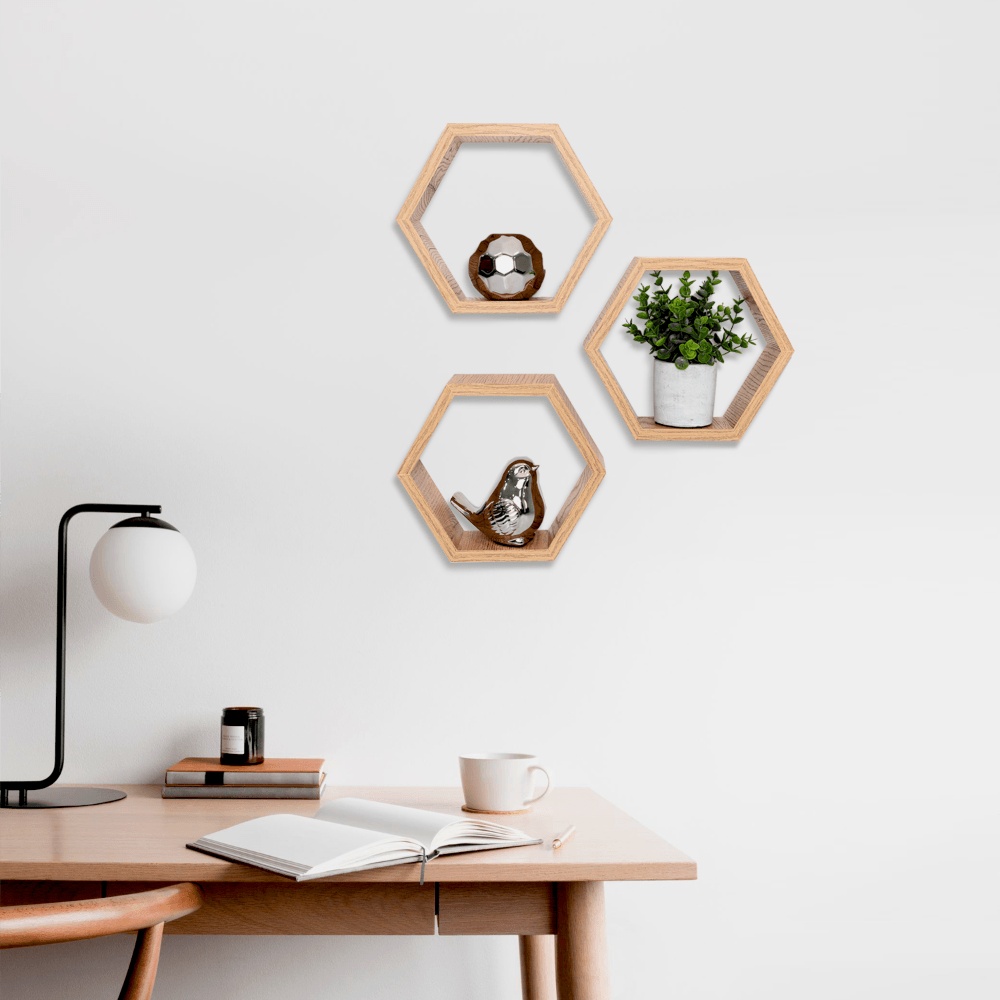
Set de Repisas Hexagonal Hades, Beige, X6 Unidades
Brand: Reflekta X2
Con nosotros encuentras las repisas que buscas, estilos innovadores para darle un estilo único a la decoración de tu hogar. Set de Repisas hexagonal x 6 Unidades Producto para uso en interiores, debe protegerse de la humedad directa, carga máxima porcada repisa 1.5 kilos. Incluye chazos y tornillos. Elaborado en Madera aglomerada MDP, recubierta con láminas melamínicas de excelente calidad, en color Beige. Sus medidas son: 6 unidades de 23x26x8 cms El tiempo de entrega de este producto es de 3 a 8 días hábiles. Recomendaciones: -Debe ser usado únicamente en interiores, no exponer al sol directo. - No golpear ni martillar el la madera. Limpiar con un paño ligeramente húmedo, no usar jabones. -Evite el contacto directo con el agua, el fuego o la exposición a fuentes de calor. -Capacidad máxima de 1.5 Kg. La garantía del fabricante cubre defectos del producto y partes faltantes. NO aplica para productos que hayan sido instalados incorrectamente, manipulados o utilizados de manera no razonable, modificados, reparados, o que hayan sido sobrecargados o hayan omitido alguna de las recomendaciones establecidas. Pregunta ya por nuestro envío gratis. Importante: Este producto no incluye elementos decorativos ni ambientación.
Category: Furniture > Shelving > Wall Shelves & Ledges > Modular Wall Shelves & Ledges